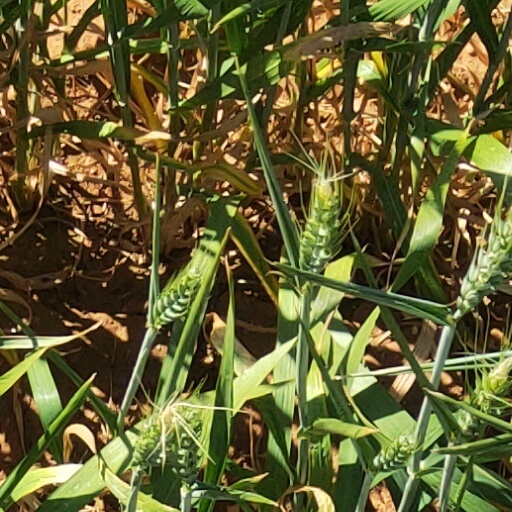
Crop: wheat